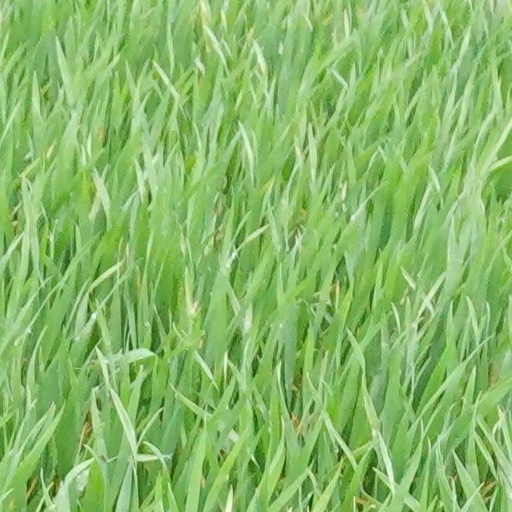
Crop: wheat